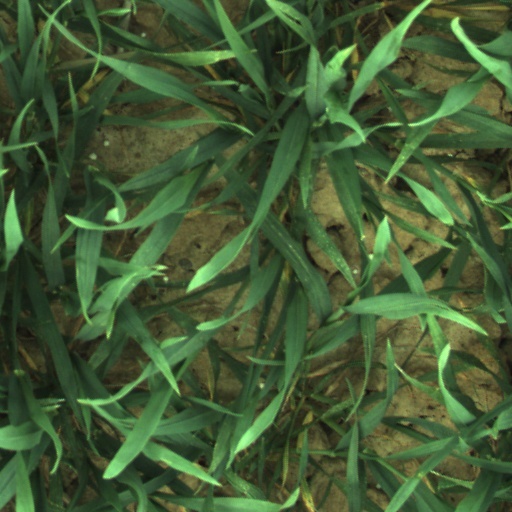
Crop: wheat